Northeast Philadelphia

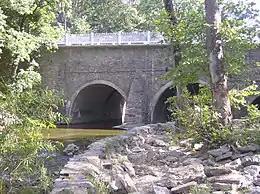
Frankford Avenue Bridge over Pennypack Creek in Holmesburg

The main campus of Holy Family University is located in Northeast Philadelphia. The university, founded in 1954, has more than two thousand students.